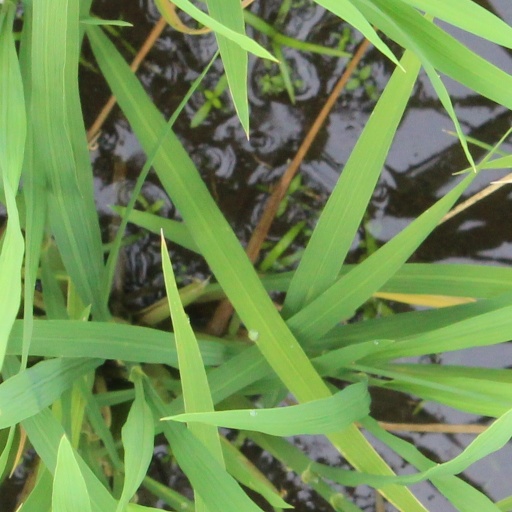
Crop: rice